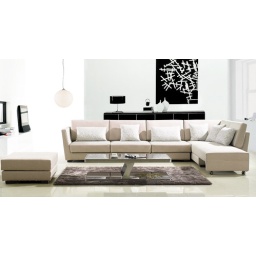
sofa by Italian top grain leather match microleather with 40dentisty foam inside.Coffee table by Tempered Glass and Stainless steel.